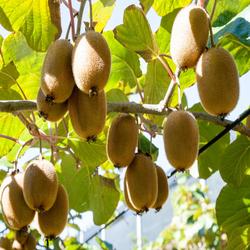
Label: Kiwi